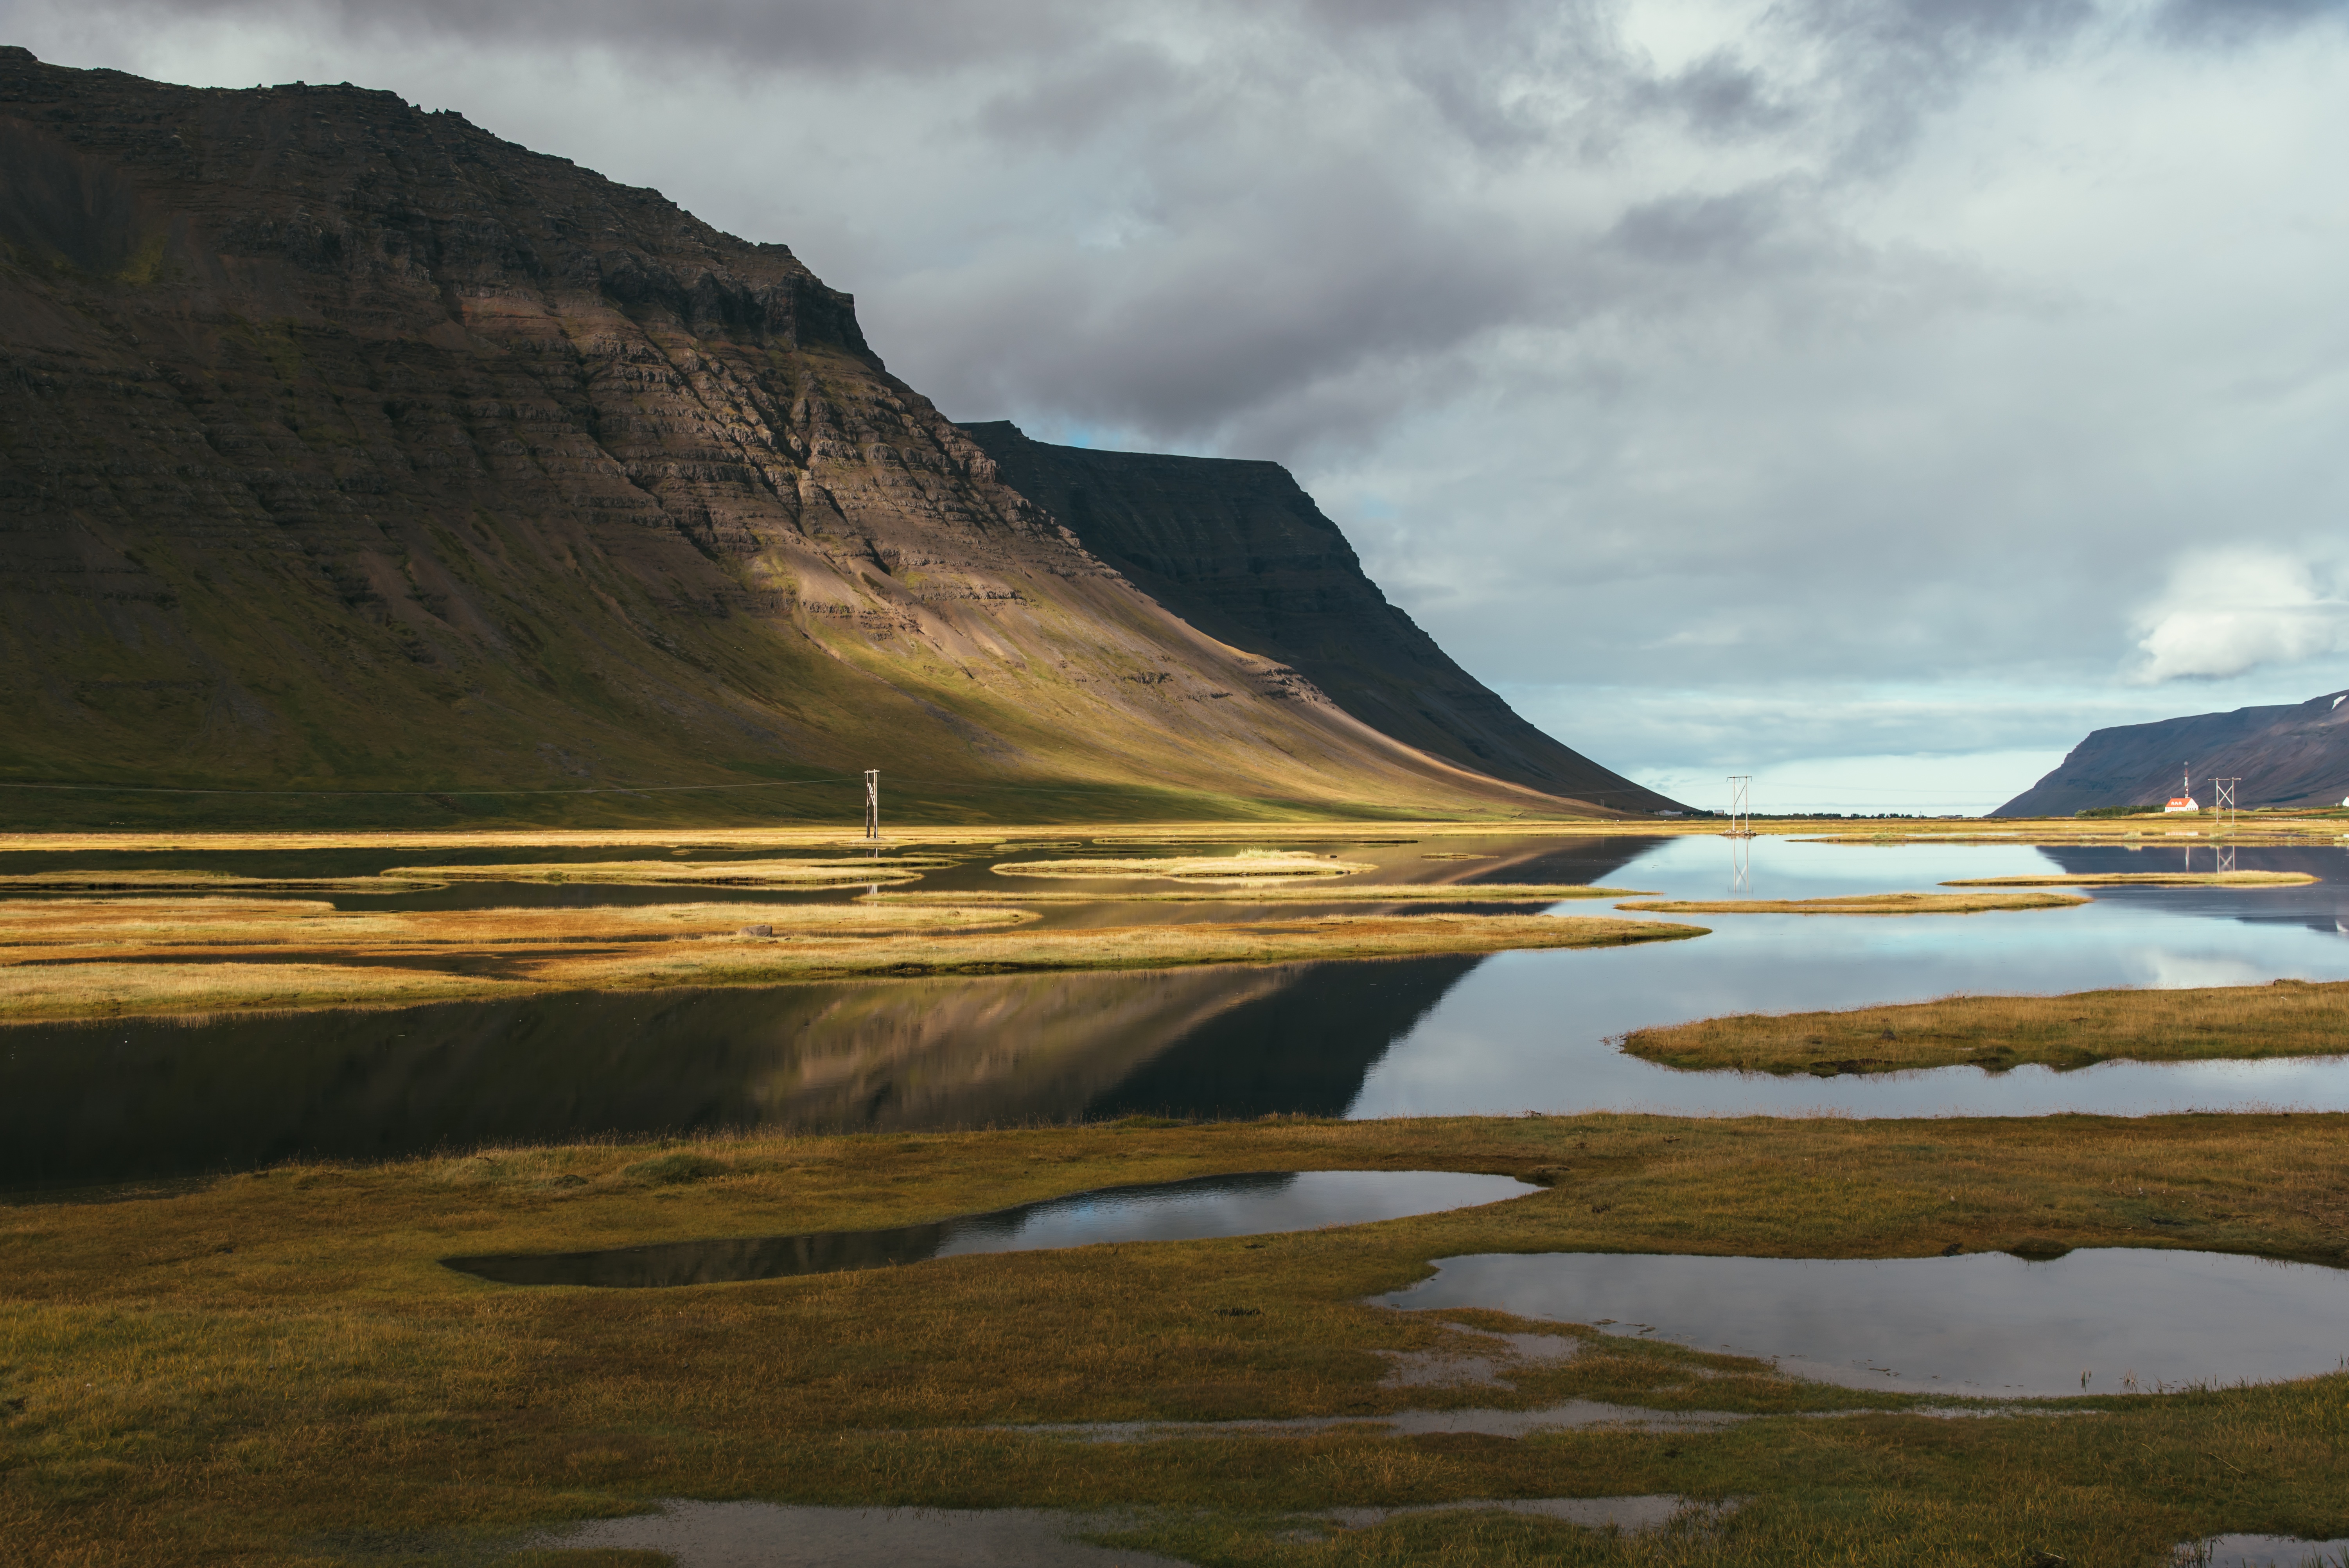
landscape, sea, coast, water, ocean, marsh, wilderness, mountain, cloud, hill, shore, lake, river, cliff, reflection, slope, puddle, bay, fjord, reservoir, highland, terrain, wetland, plateau, fell, loch, landform, natural environment, geographical feature